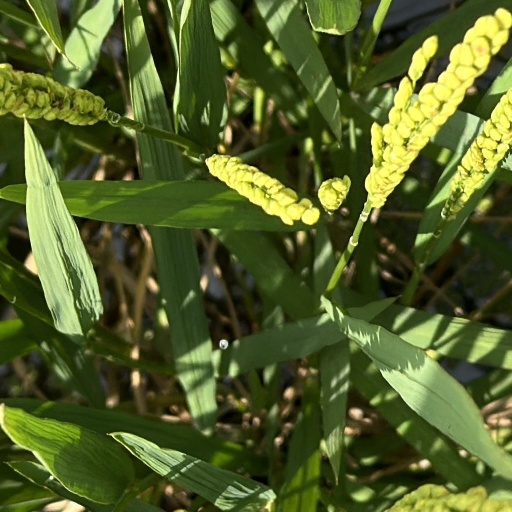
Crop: rice